Polymath (novel)

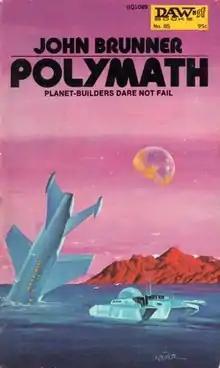
First editionCover art by Vincent Di Fate

Polymath is a science fiction novel by John Brunner, first published in 1974 by DAW Books, an expansion of "Castaways' World" (Ace 1963). It is the book 2 of 3 of the "Zarathustra Refugee Planets" series.